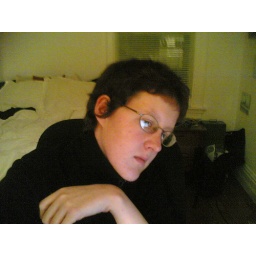
I am almost always sitting in front of a computer...and yes,,,I do wear glasses